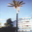
Label: palm_tree